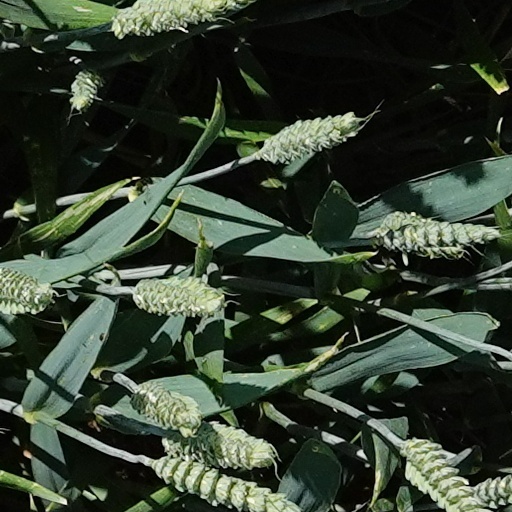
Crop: wheat